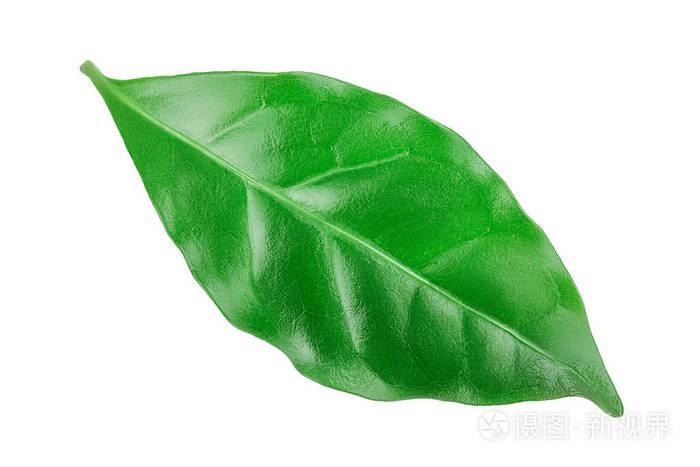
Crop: unknown
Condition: coffee